Chottanikkara Temple

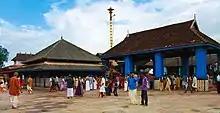
Chottanikkara Temple

The Chottanikkara (correction of "Jyotiannakkara") Devi Temple is a temple dedicated to the Hindu mother goddess Chottanikkara Bhagavathy. She is believed to be residing in Chottanikkara (Mahalakshmi) along with her Husband Maha Vishnu. The main deity is also considered as Lakshmi Narayana according to the temple legend. The temple is Classified one among the 108 Abhimana Kshethram of Vaishnavate tradition. The temple is located at Chottanikkara, a southern suburb of the city of Kochi in Ernakulam district, in the state of Kerala, India and is one of the most popular temples in the state.